Peeter Baltens

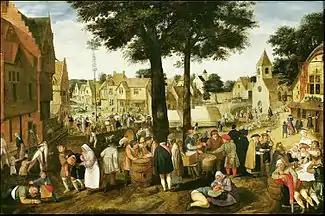
Grand Kermis of St George

Van Mander further claimed that Baltens visited different countries and made various views from life even though there is no record of such travels. Van Mander wrote that Baltens was a good poet and rederijker and collaborated from time to time with the painter Cornelis Ketel. Peeter Baltens was a member of the Chamber of rhetoric called Violieren.